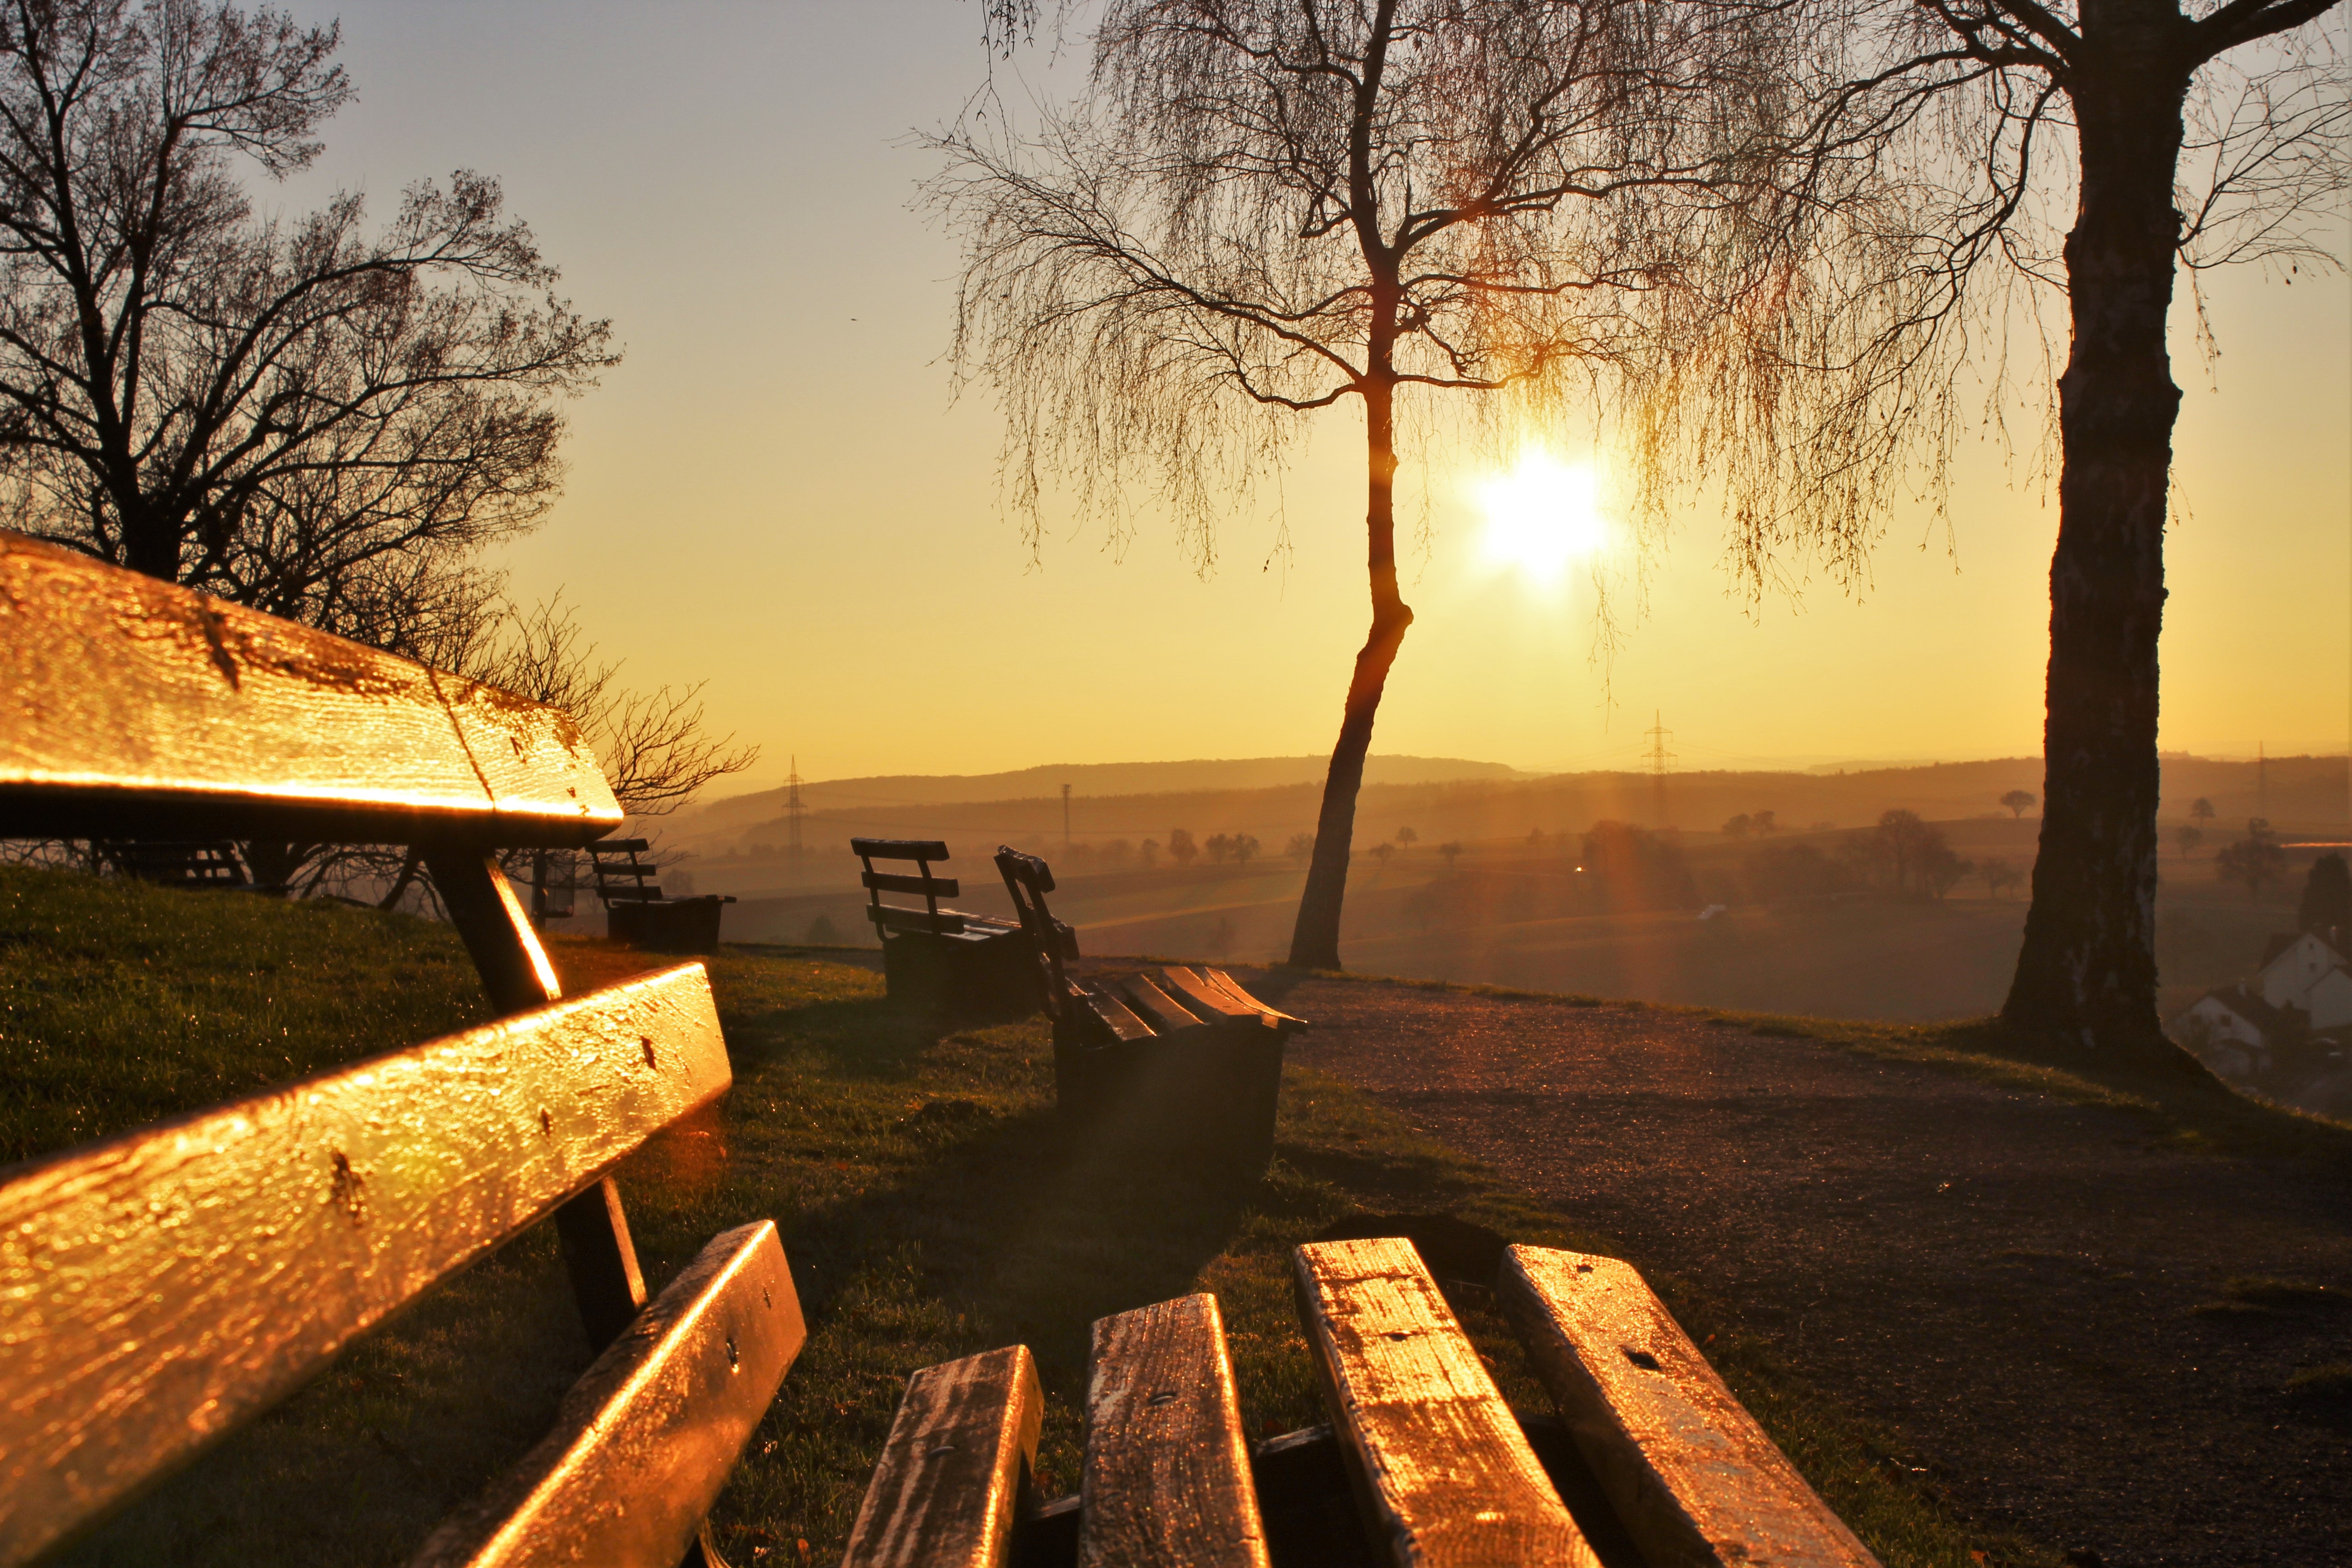
landscape, tree, nature, wood, sun, sunrise, sunset, night, sunlight, morning, dawn, dusk, evening, autumn, season, bank, sunbeam, back light, atmospheric phenomenon, woody plant